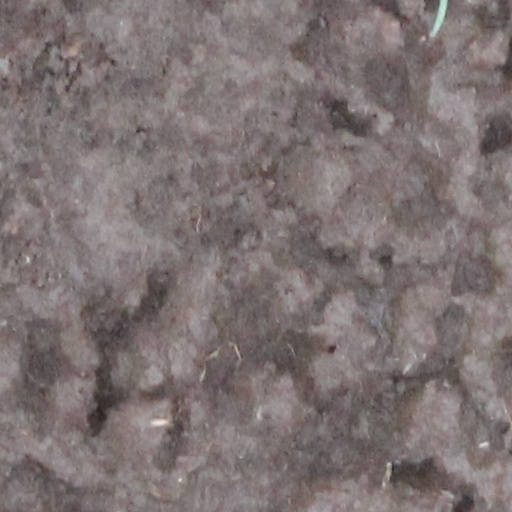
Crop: wheat